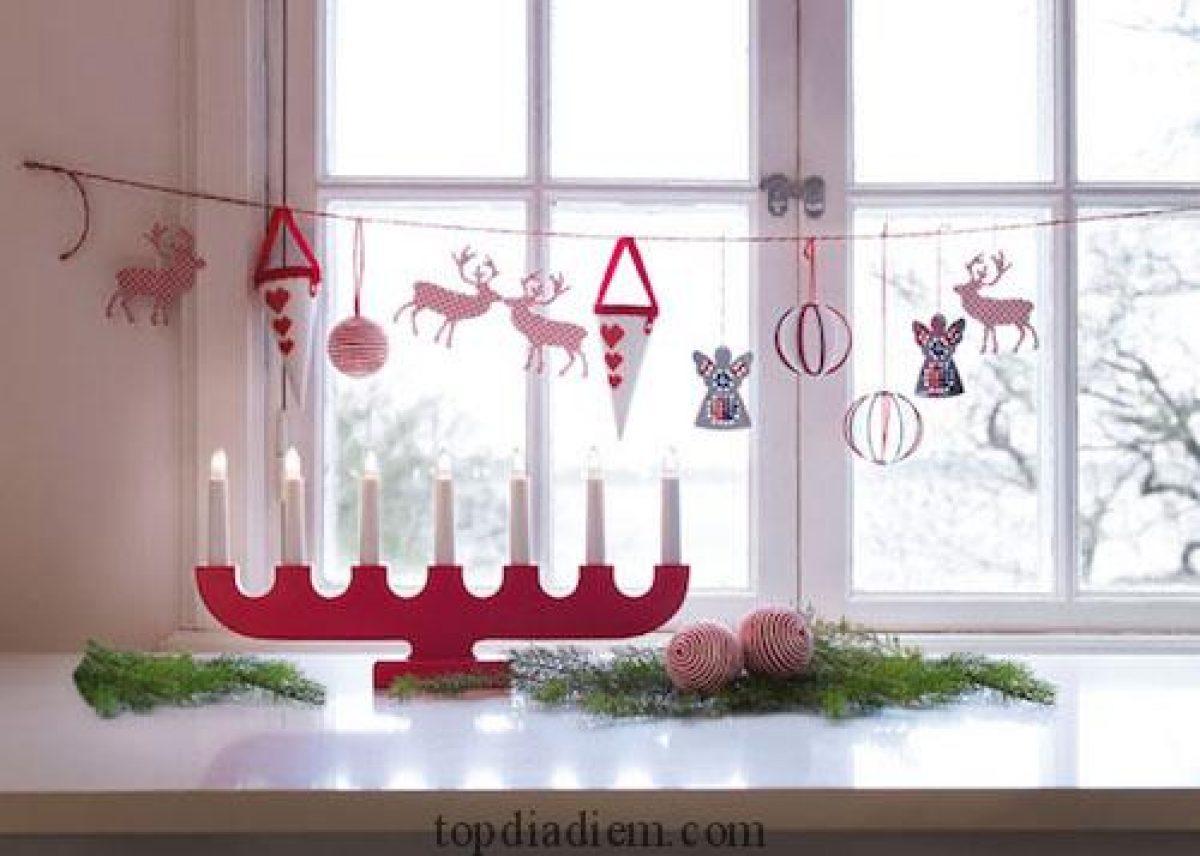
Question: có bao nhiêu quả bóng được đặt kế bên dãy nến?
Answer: có hai quả bóng kế bên dãy nến